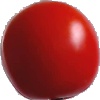
Label: Tomato 4